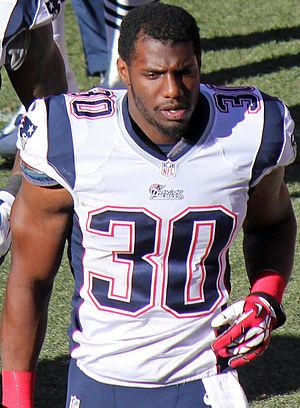
Duron Harmon est un joueur américain de football américain évoluant au poste de safety. Sélectionné lors de la draft 2013 de la NFL en 91ᵉ position par les Patriots de la Nouvelle-Angleterre, il remporte les Super Bowls XLIX et Super Bowl LI avec l'équipe.